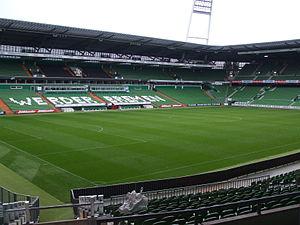
Le Championnat d'Allemagne de football est créé en 1903. Jusqu'en 1963, le statut des clubs est amateur et le championnat national consiste en une phase finale entre les différents champions régionaux. Le championnat professionnel à poule unique, la Bundesliga, est créé en 1963. Le Bayern Munich, vainqueur en 2019-2020, détient le record du nombre de victoires, avec 30 titres.